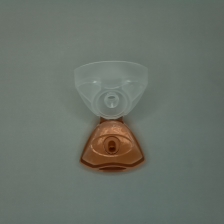
Color: white/transparent
Cap type: flip-top cap